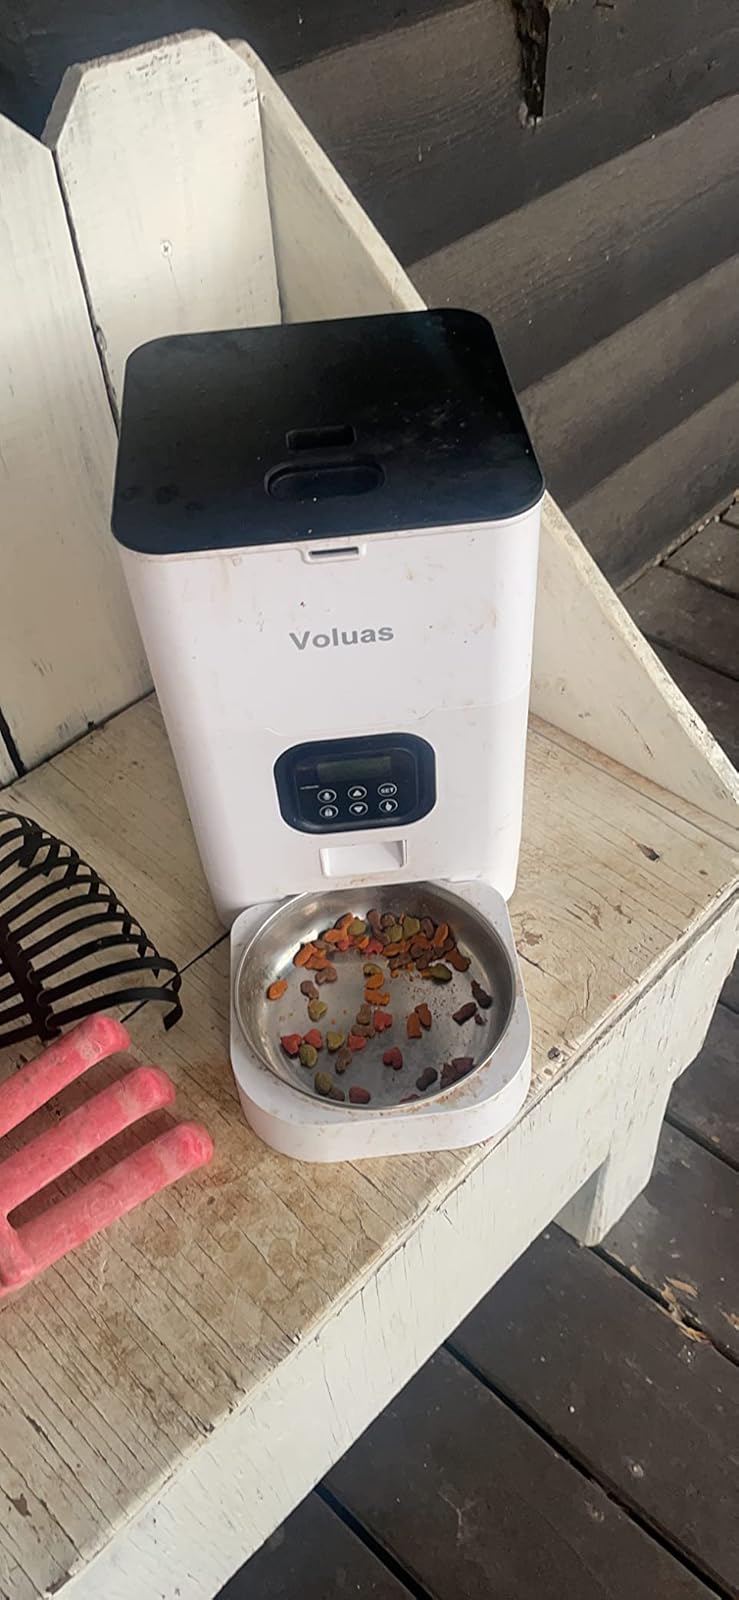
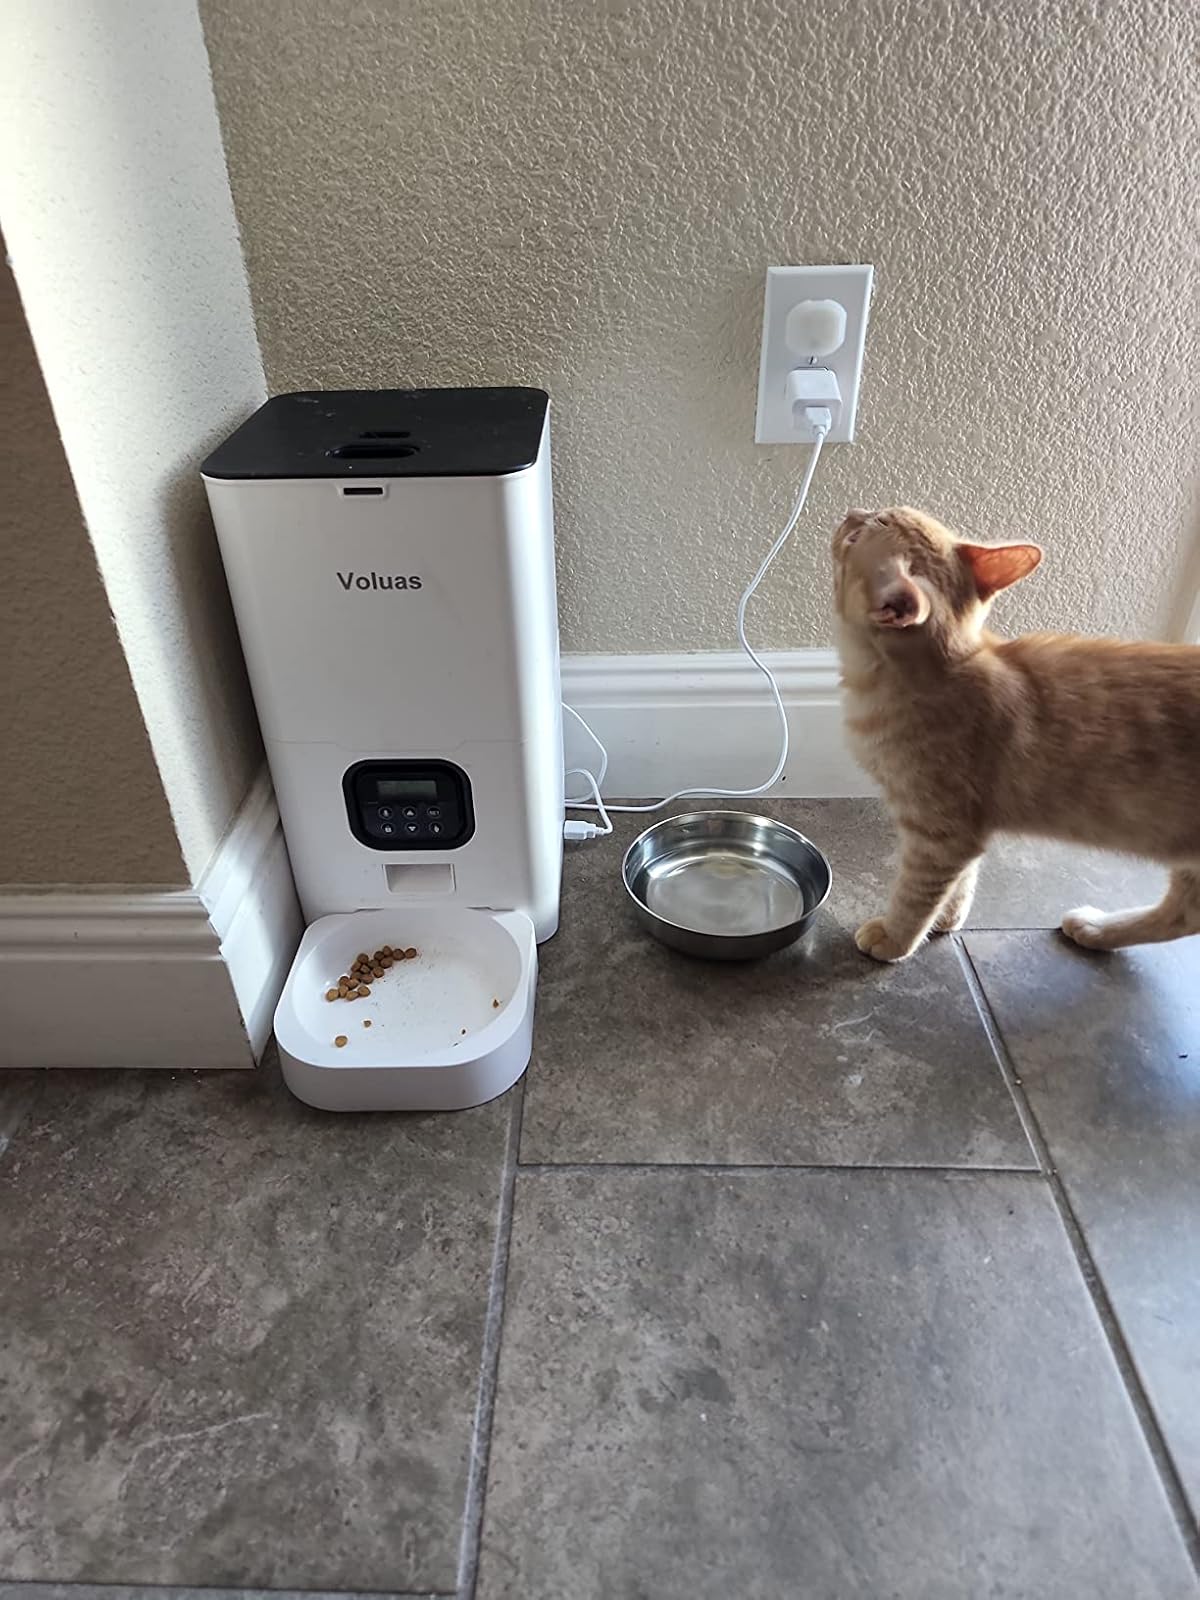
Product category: items_feeder
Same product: yes